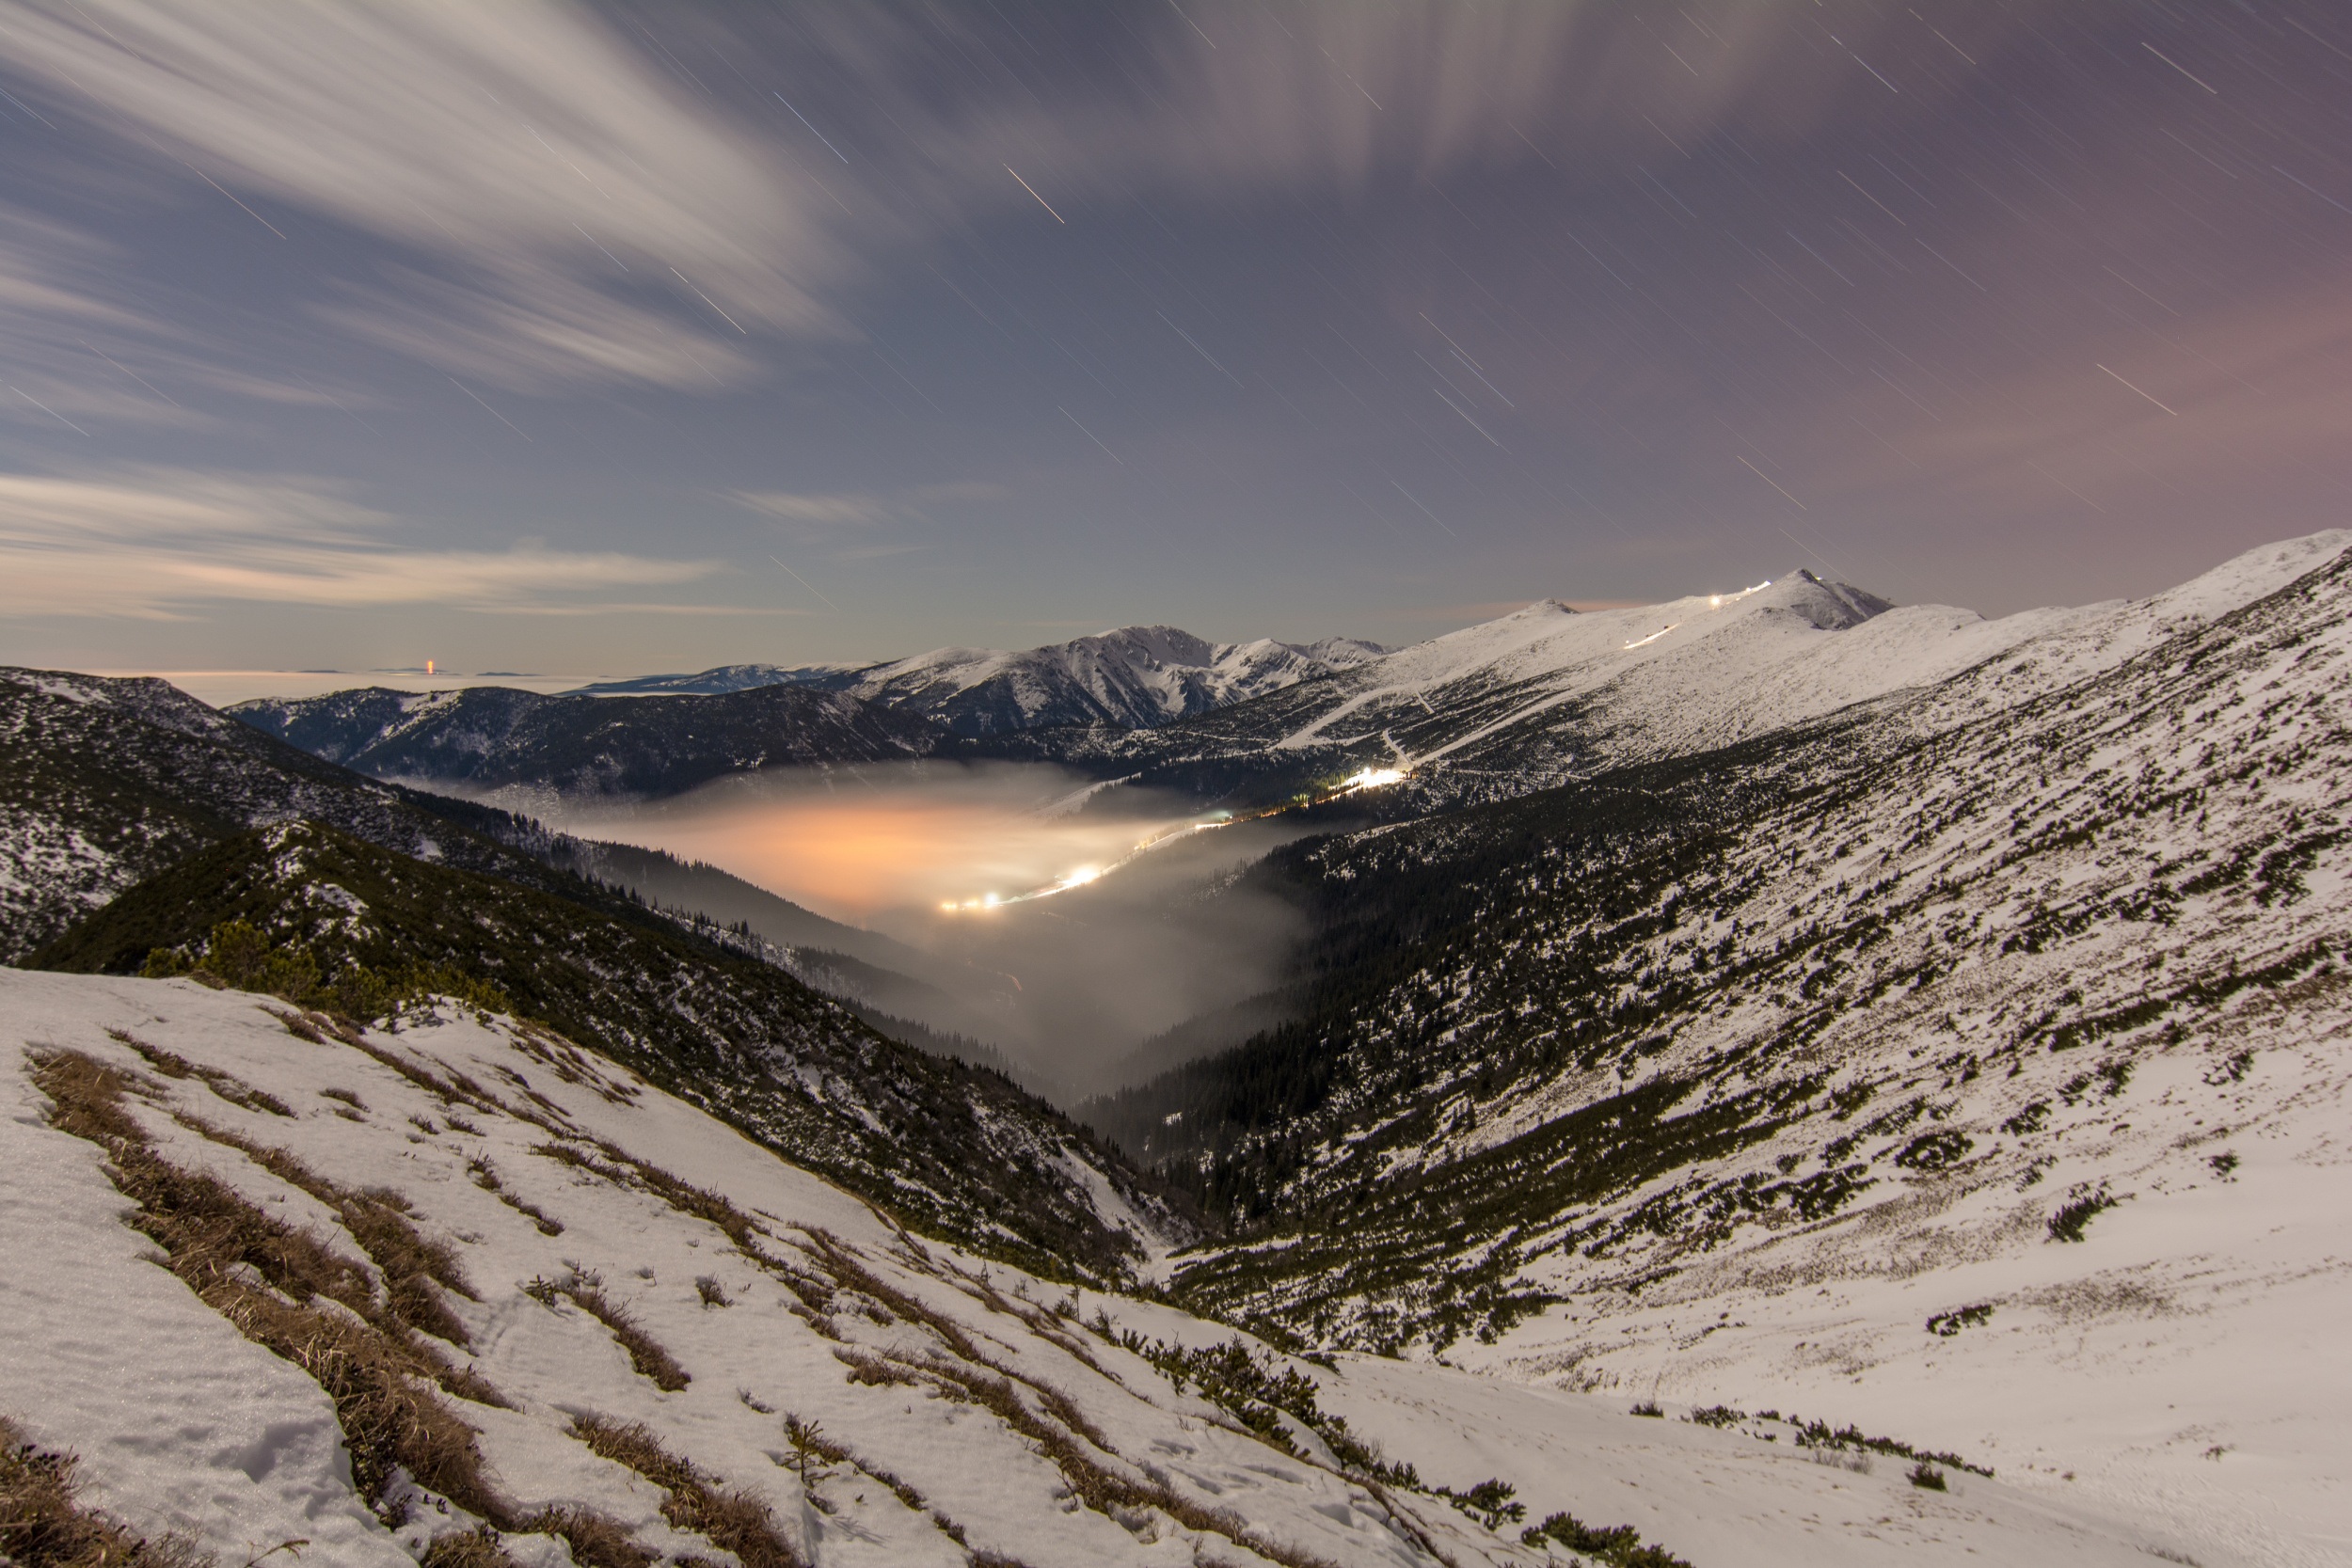
landscape, nature, mountain, snow, winter, cloud, night, sunlight, lake, mountain range, ice, weather, season, ridge, summit, mountains, alps, plateau, slovakia, landform, low tatras, geographical feature, mountainous landforms, geological phenomenon